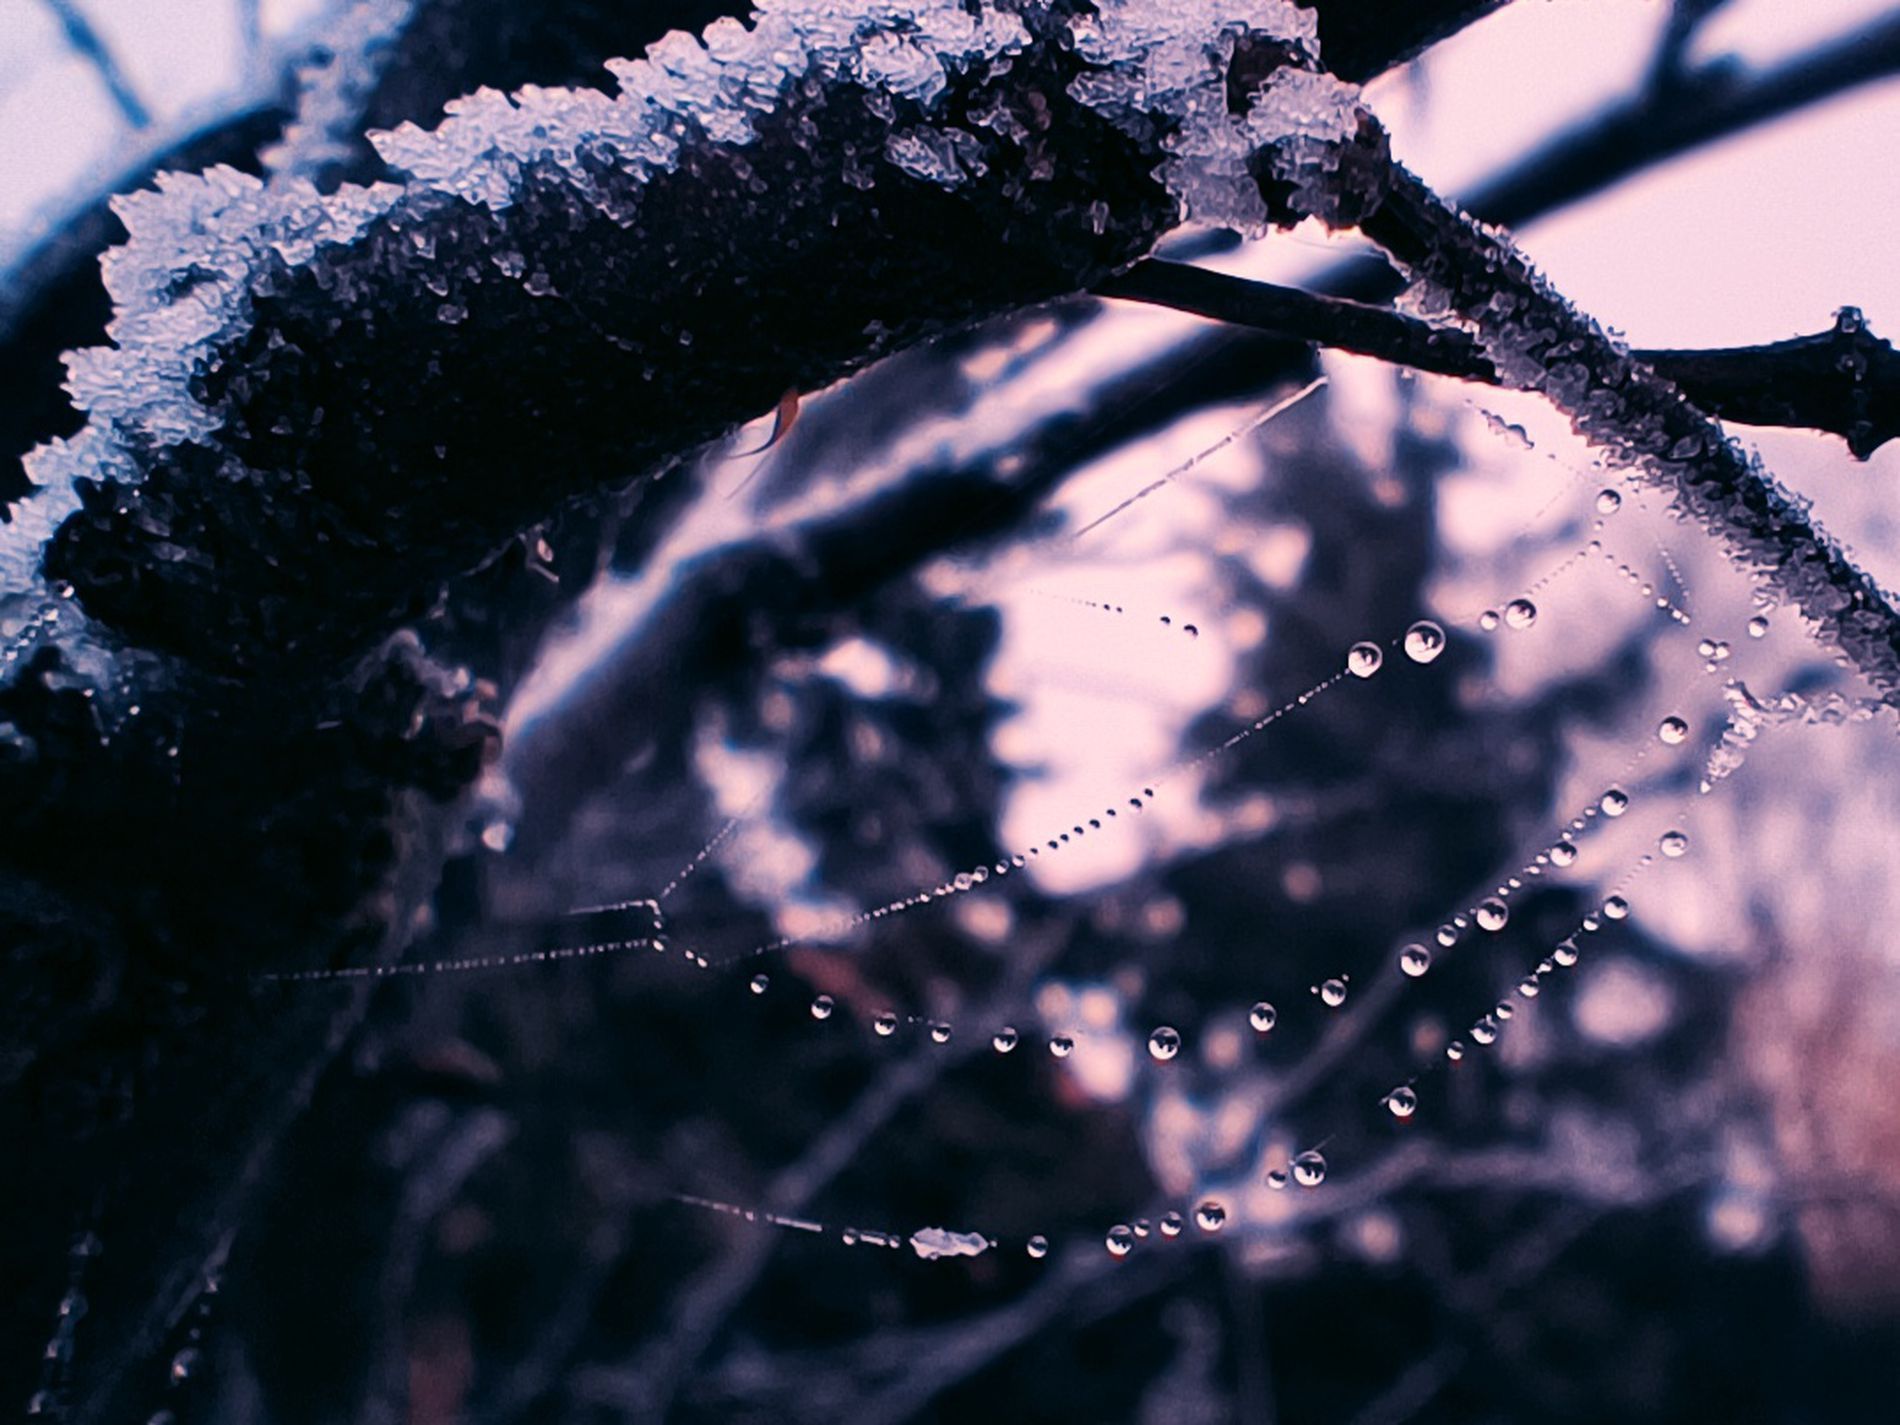
Droplets on Spider web
A branch in a cold snowy weather, partly covered with snow, A spider web woven on the branch and water droplets gathered on it, the background is soft blurry.
A close up-angle shot, captured with special lens to catch delicate details of water droplets, blurry background to give the shot the cold and serene atmosphere, the contrast between variant colors add depth and elegance to the shot.
Labels: Ice, Nature, Outdoors, Weather, Frost, Snow, Winter, Animal, Lizard, Reptile, Droplet, Blurry Background, Branch, Spider Web, Droplets, Branches
Camera: Xiaomi 23090RA98G
Aperture: F2.4
Exposure: 1/100 sec
ISO: 80
Focal length: 2.0 mm